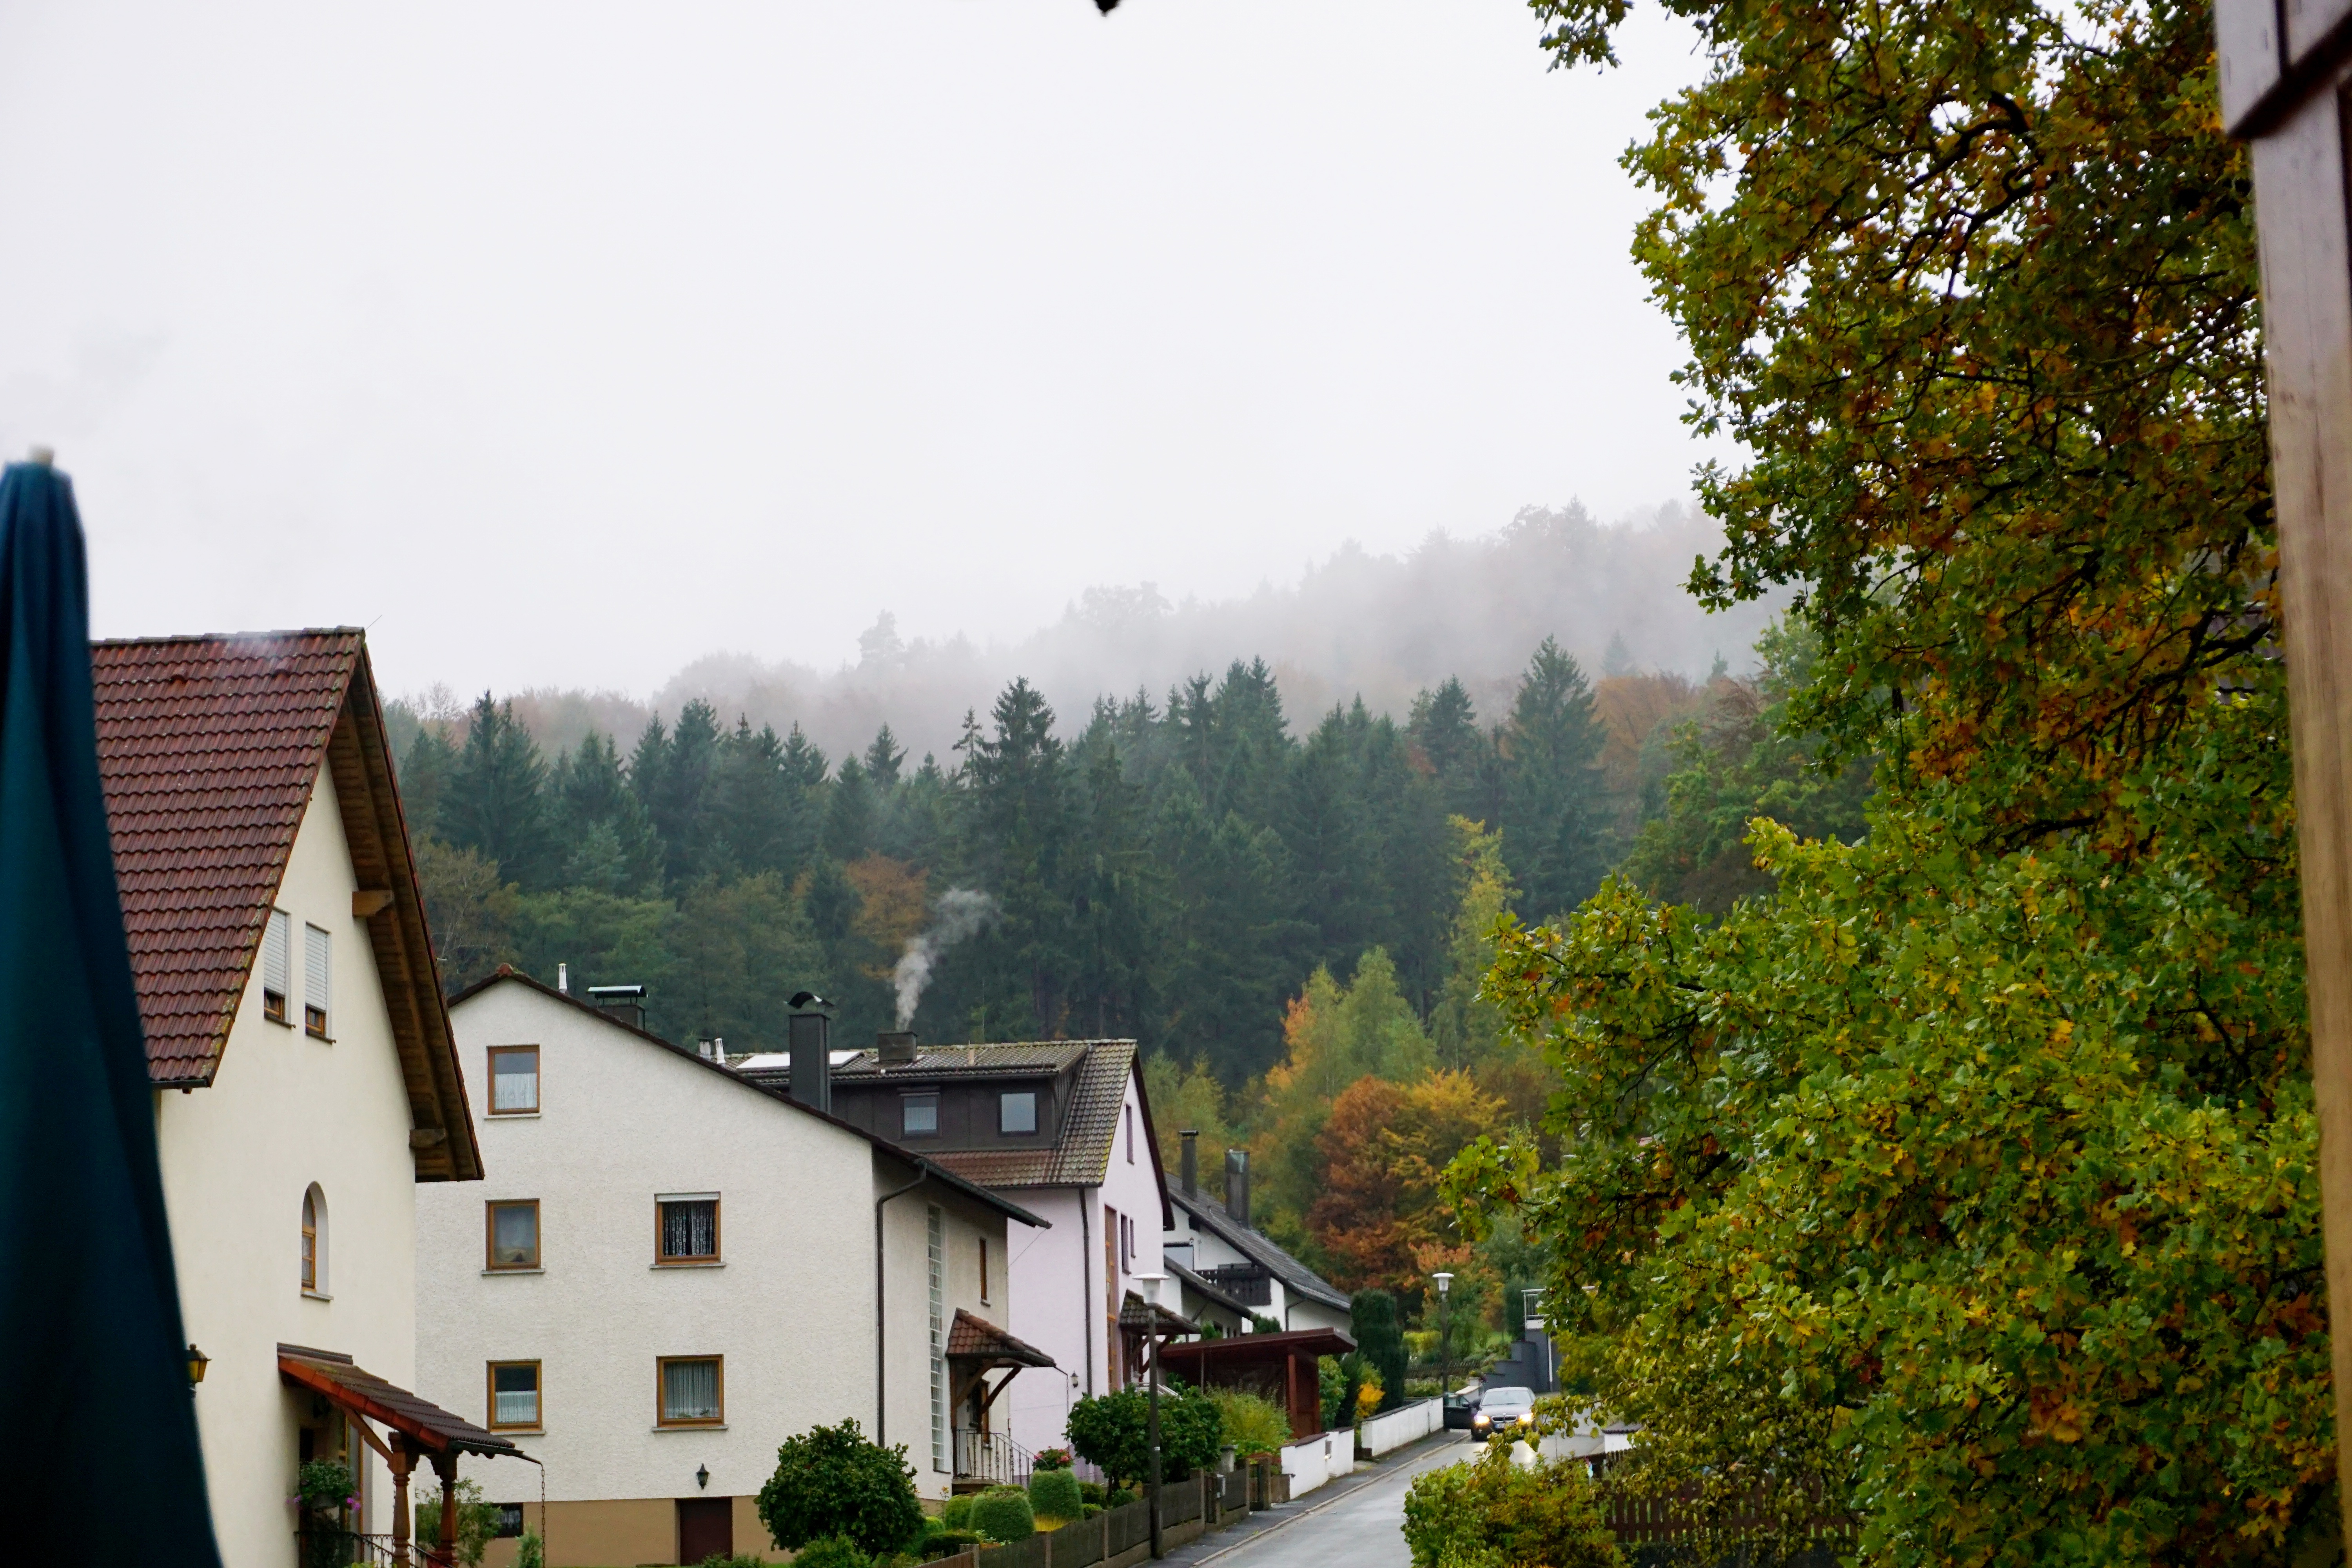
tree, house, morning, flower, town, mountain range, vacation, village, autumn, tourism, season, rural area, residential area